Hardanger Line

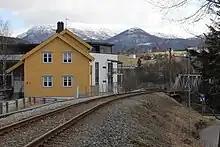
Remains of the Hardanger Line today.

The municipalities of Voss and Granvin wanted to use the right-of-way for a hiking and bicycle path, and NSB canceled their plans. Demolition started on 10 December 1991, although the section from Voss to Palmafoss was kept to serve a cement factory. Two of the Class 64 trains have been preserved by the Norwegian Railway Association and are based at the Old Voss Line in Bergen.